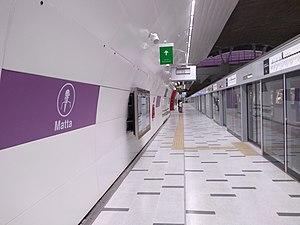
Matta est une station de la ligne 3 du métro de Santiago, dans la commune de Santiago. Elle est située à l'intersection des avenues Manuel Antonio Matta et Santa Rosa.